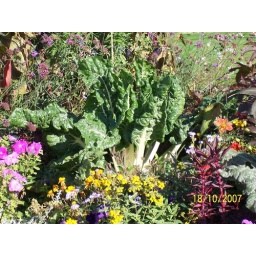
A silver beet planted amongst the flowers in one of the garden beds in the Luxembourg Garden, near the Luxembourg Palace, in the 7th Arrondissement of Paris.